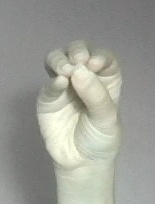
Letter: ha